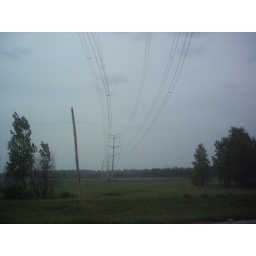
Stick Bug Pylon by 3-70 getting ready to cross the river from St. Louis County to Portage Des Sioux